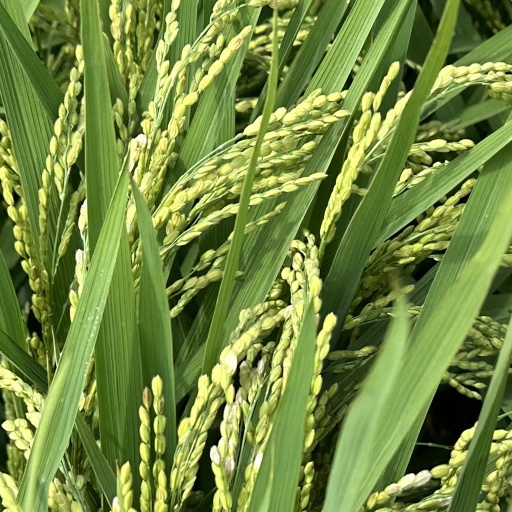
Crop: rice